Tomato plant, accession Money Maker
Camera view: vertical (180 deg); turntable rotation: 270 degrees
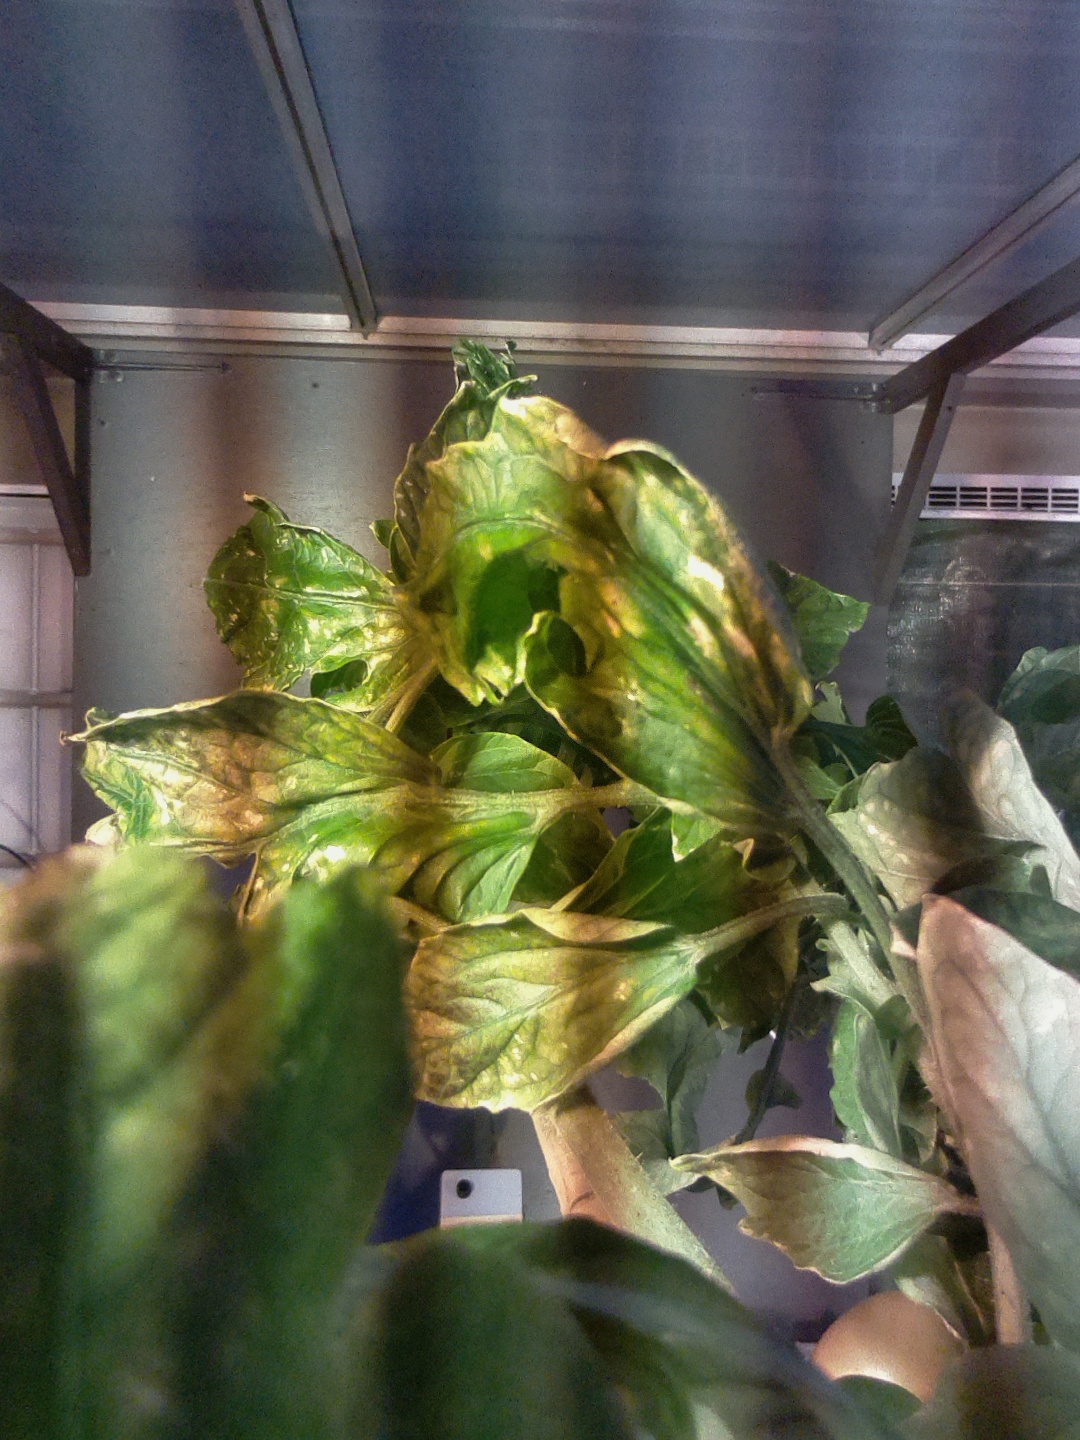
BBCH growth stage 81: 10%-20% of fruits show typical fully ripe color